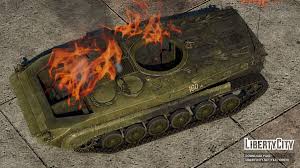
Label: BMP